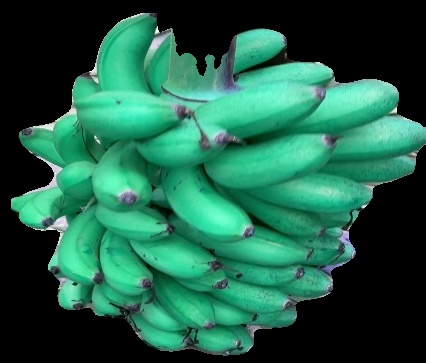
Variety: rasbale
Grade: grade1